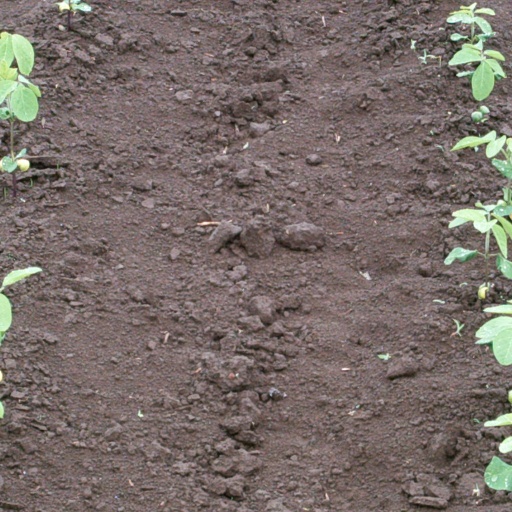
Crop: soybean